Islamic honorifics

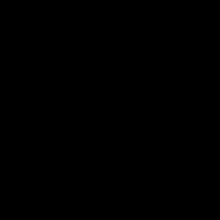
"May Allah's mercy be upon him" in Arabic

Islamic honorifics are not abbreviated in Arabic-script languages (e.g. Arabic, Persian, Urdu) given the rarity of acronyms and abbreviations in those languages, however, these honorifics are often abbreviated in other languages such as English, Spanish, and French. Common examples of these abbreviations include PBUH ('Peace be Upon Him') and SWT ("subhanahu wa-ta'ala", 'Glorified and Exalted'). Though these honorifics may be abbreviated in writing, they are never abbreviated in speech. Abbreviations often vary in letter case and use of periods.